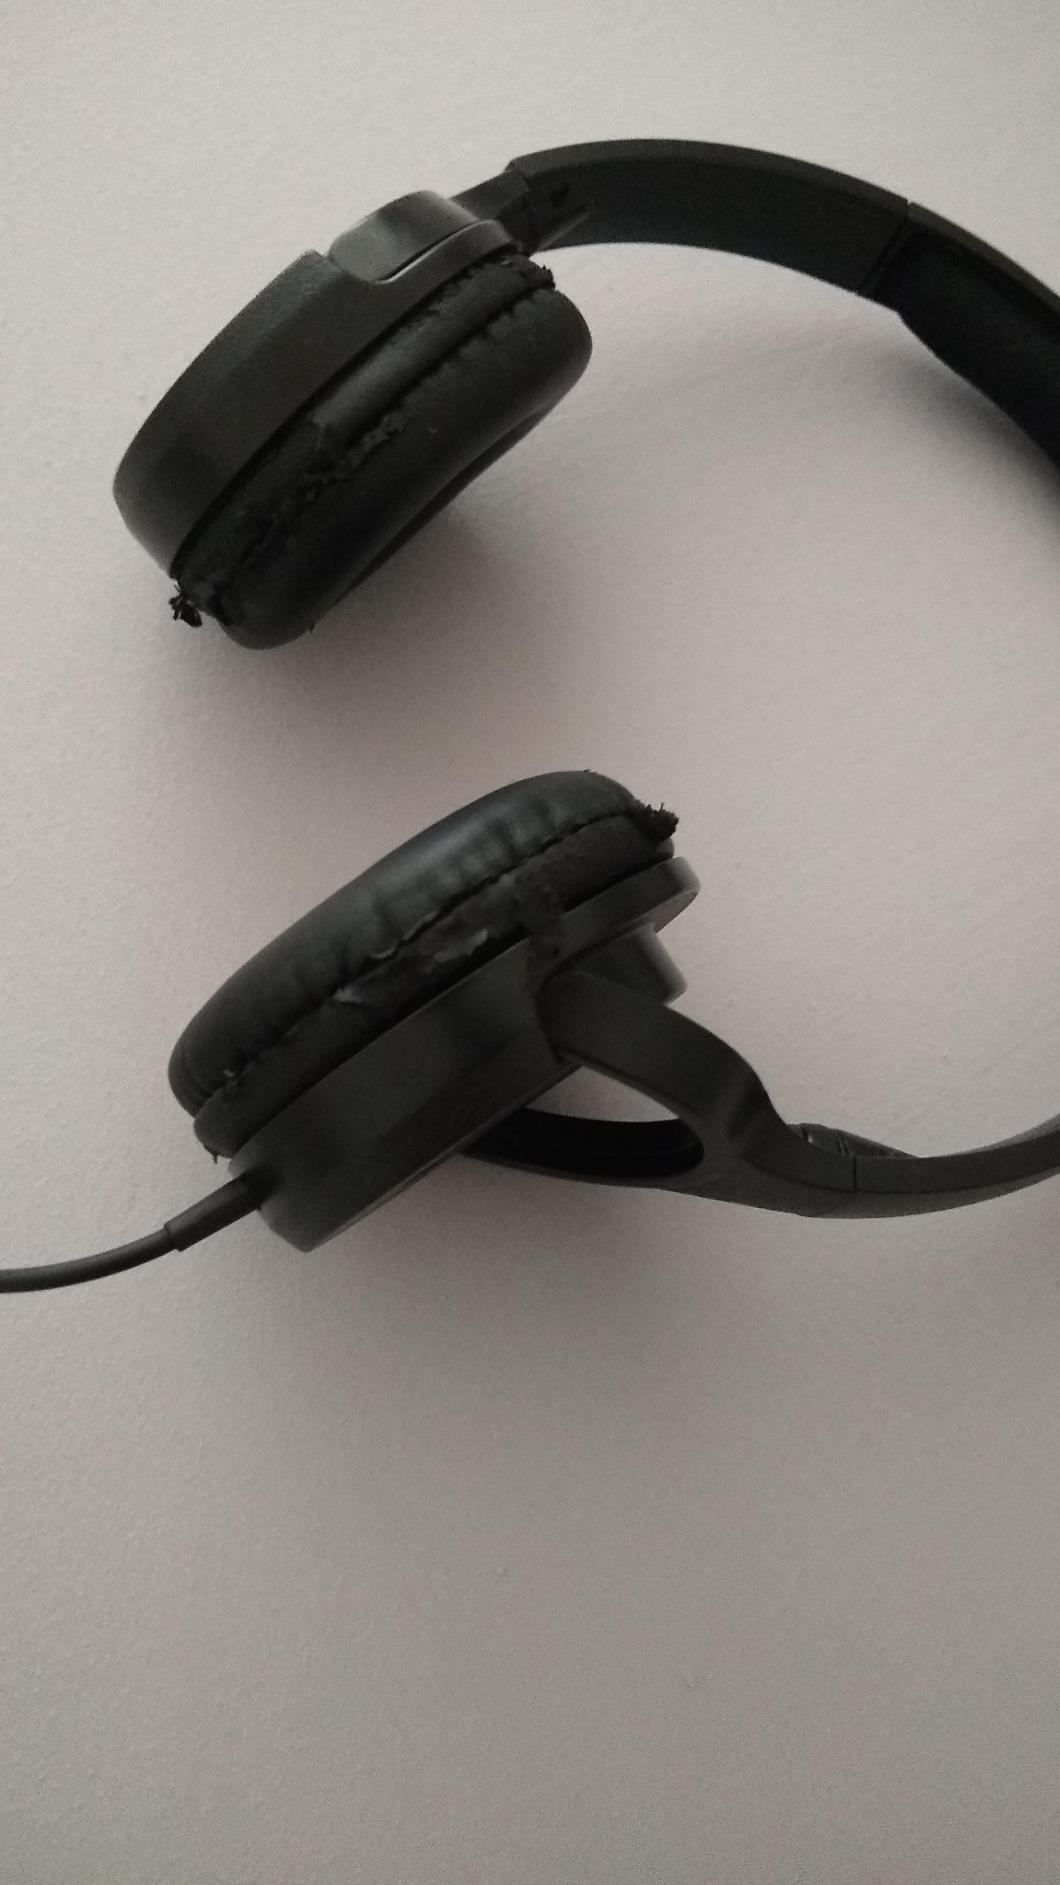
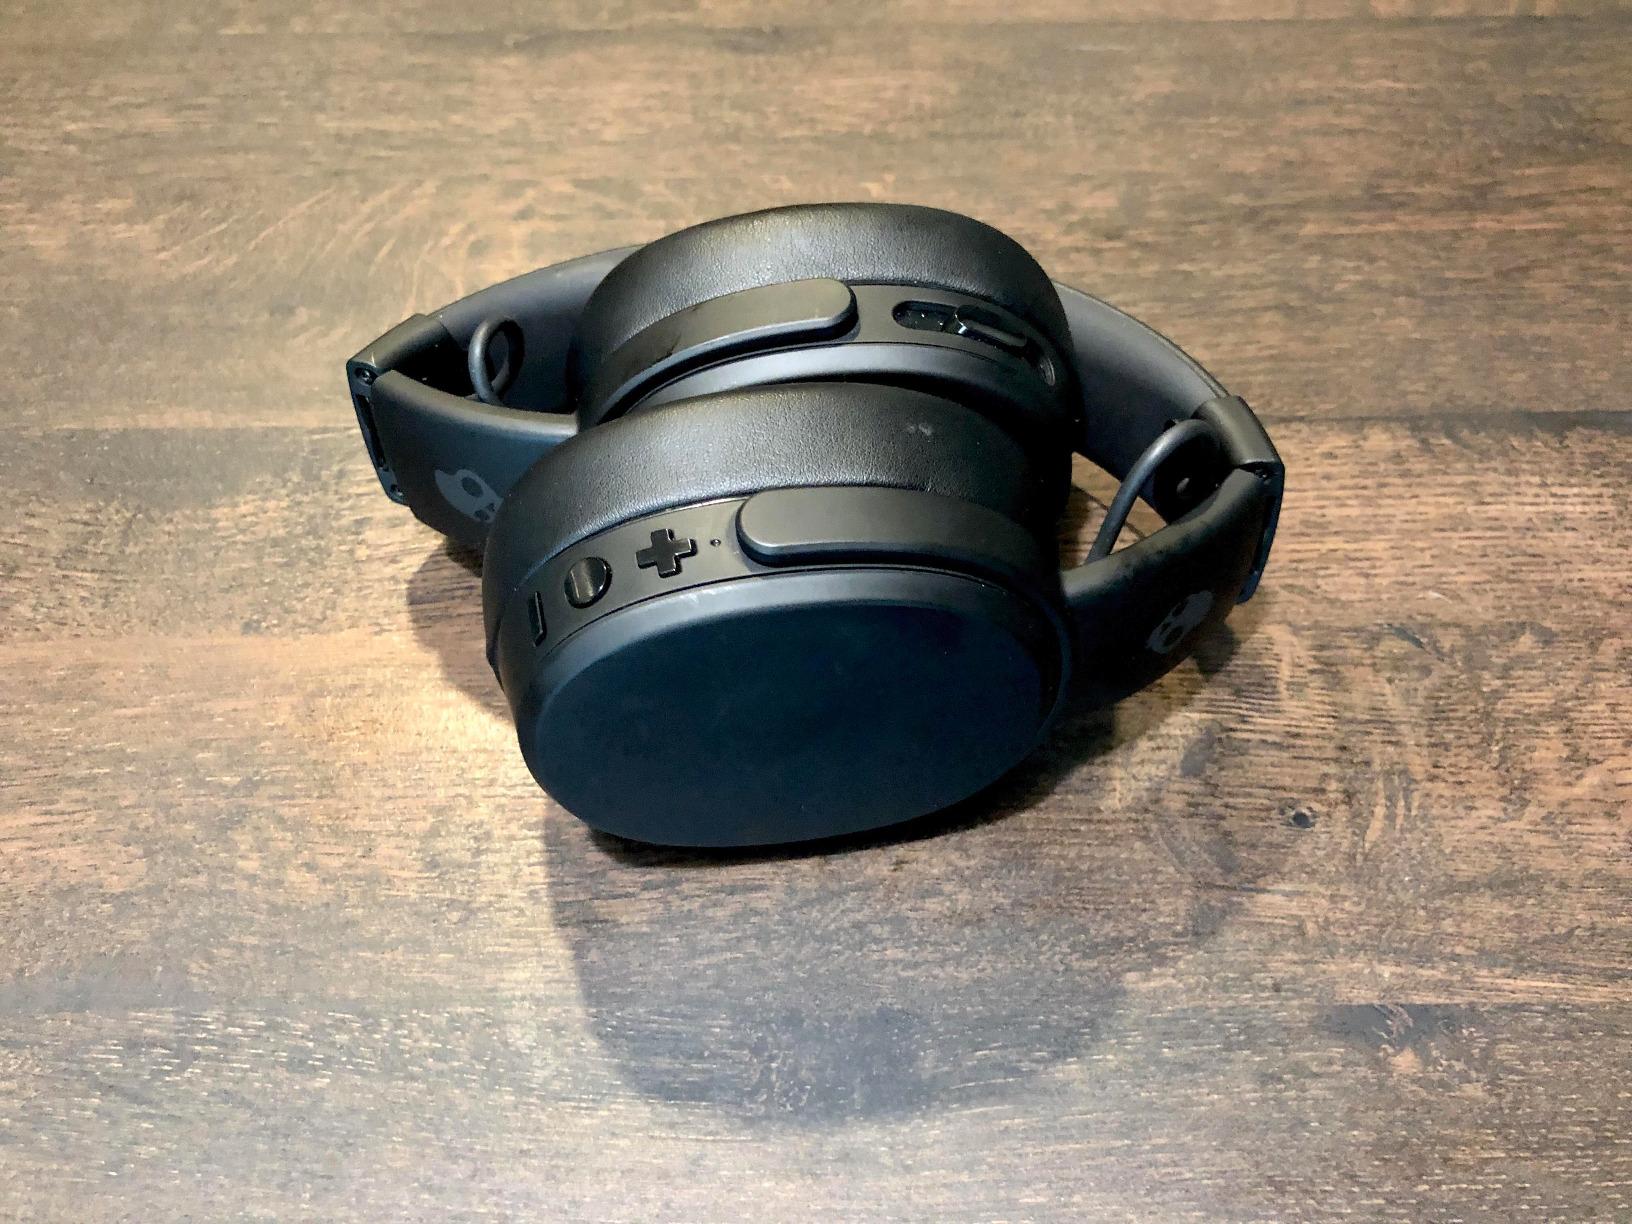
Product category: headphones
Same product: no